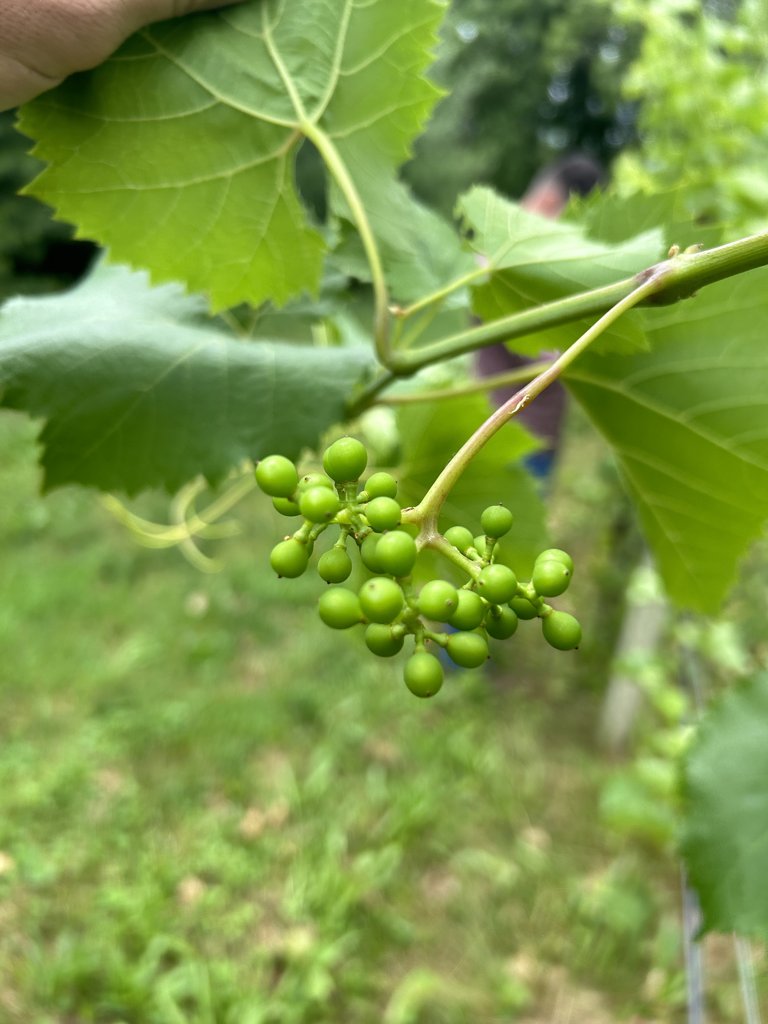
Berries visible: 30
Grape clusters: 1